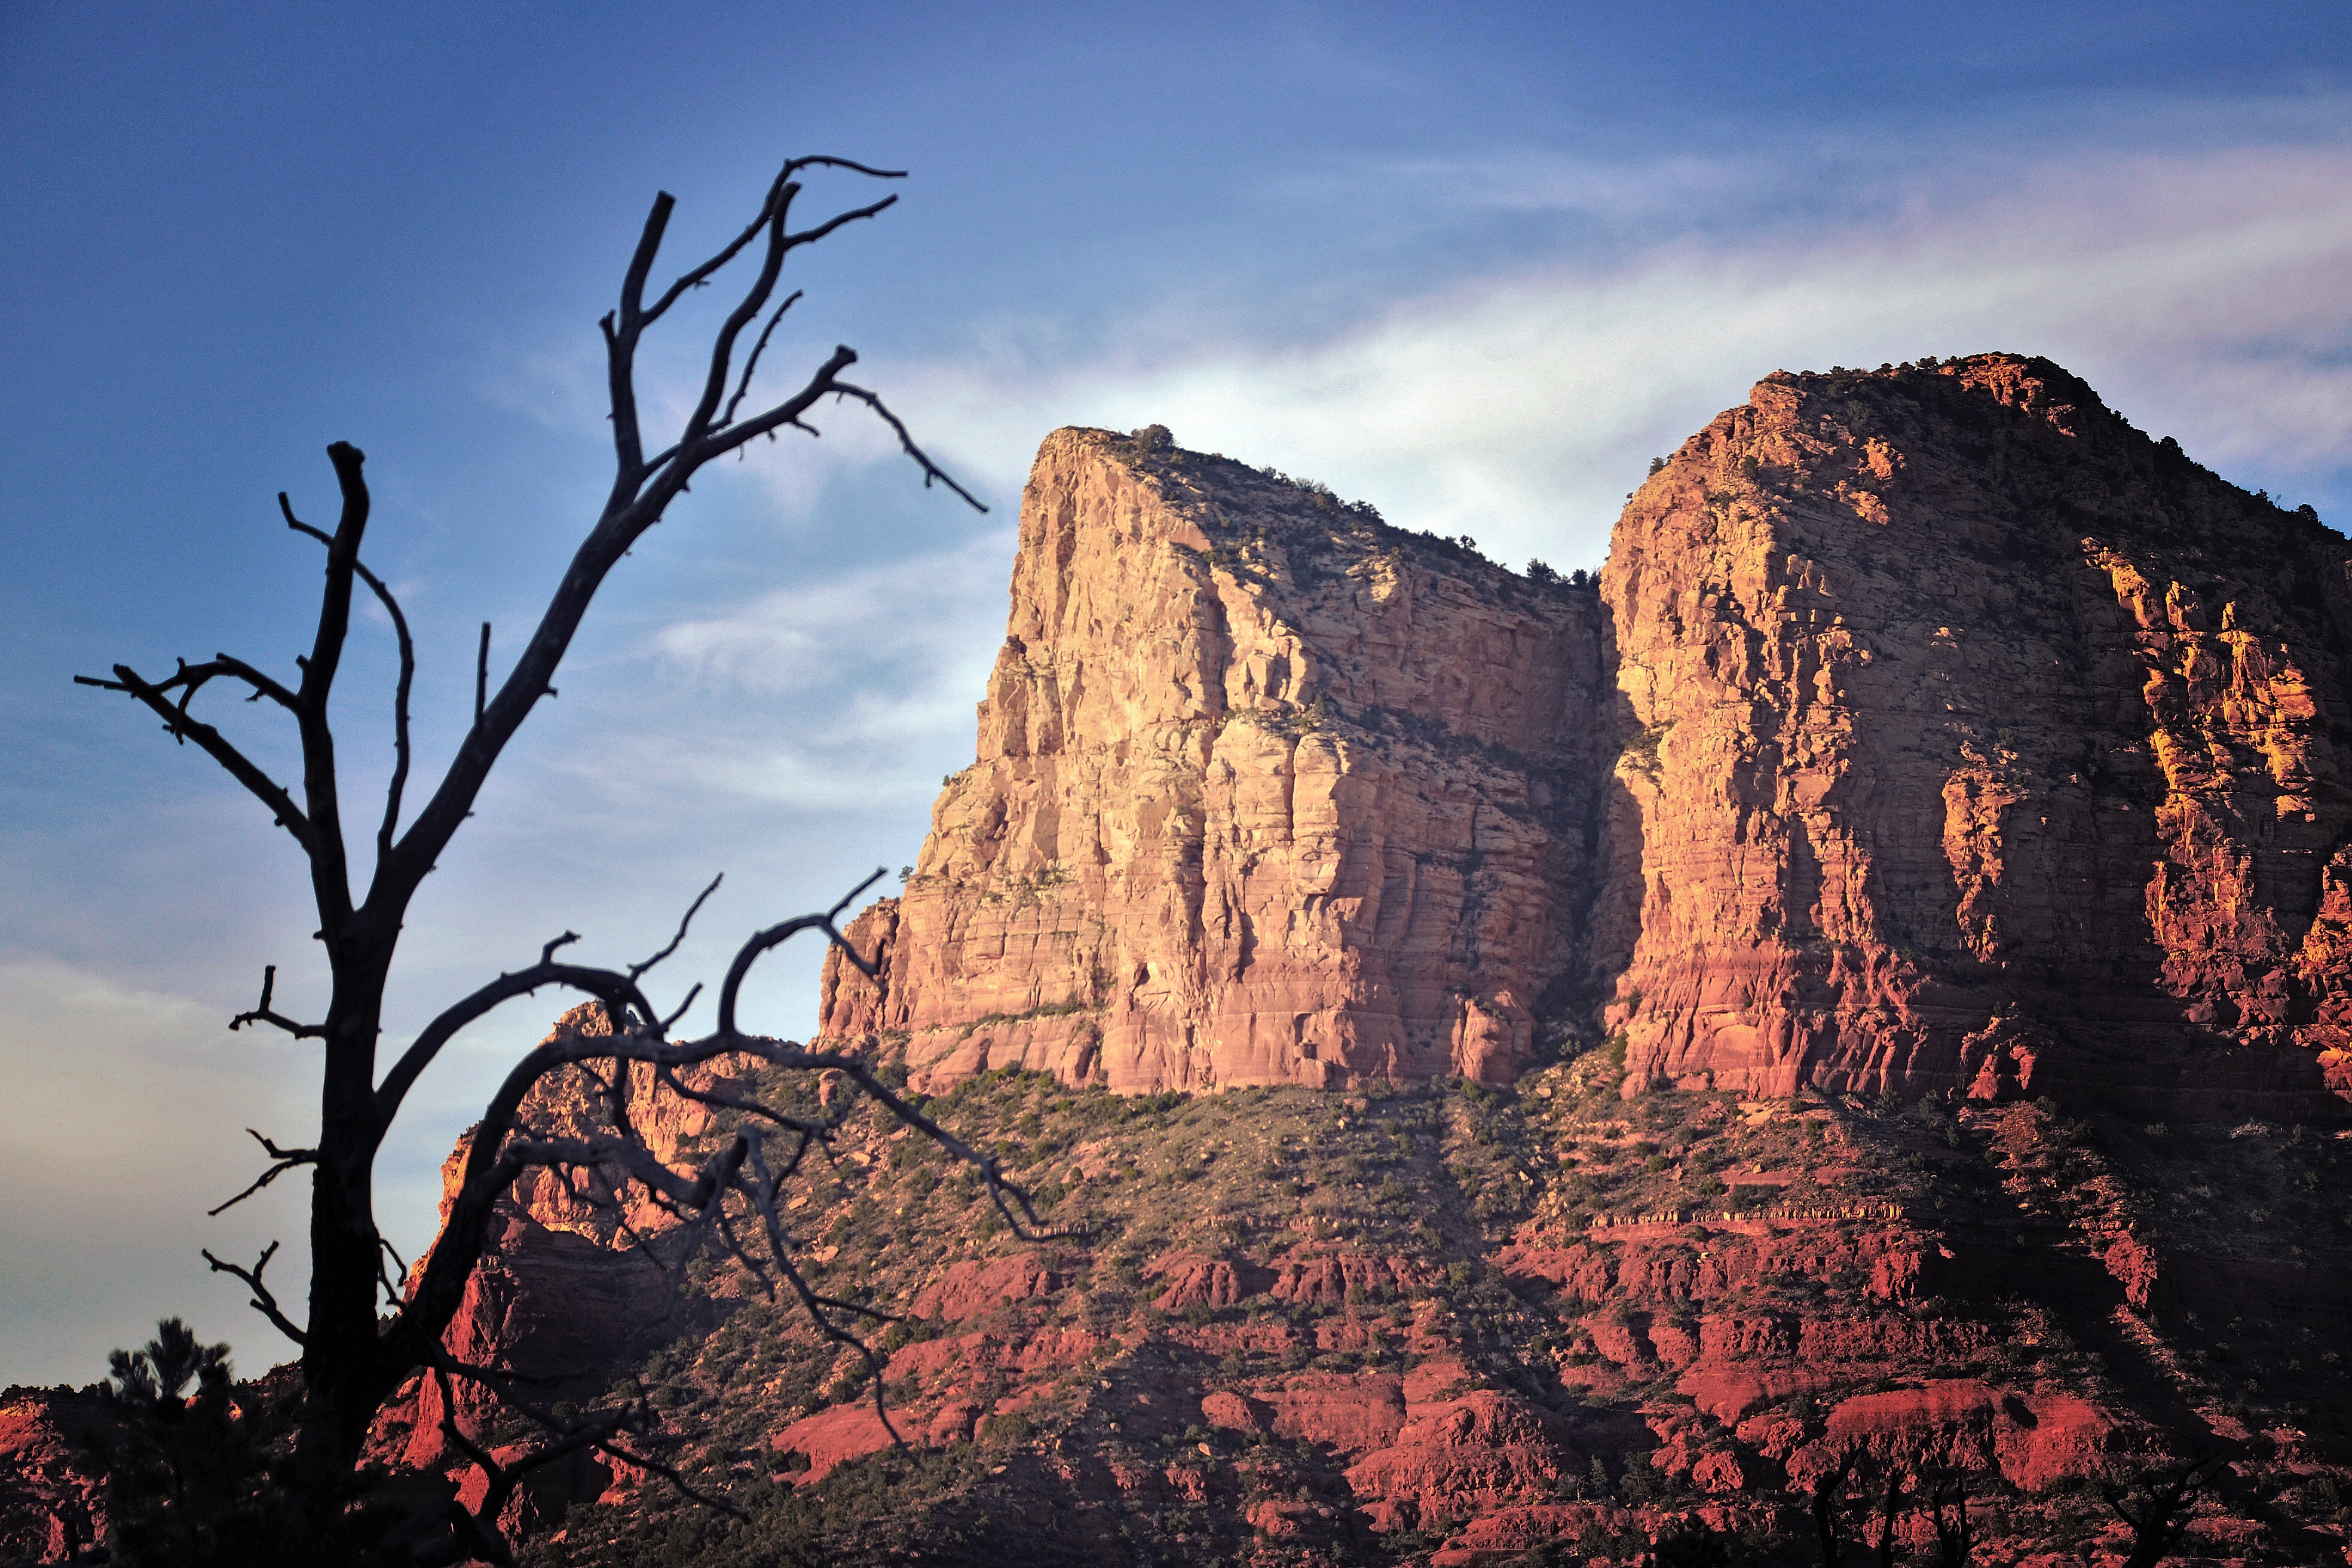
landscape, tree, nature, rock, mountain, sunset, formation, cliff, dusk, arch, evening, terrain, geology